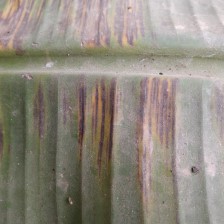
Label: sigatoka